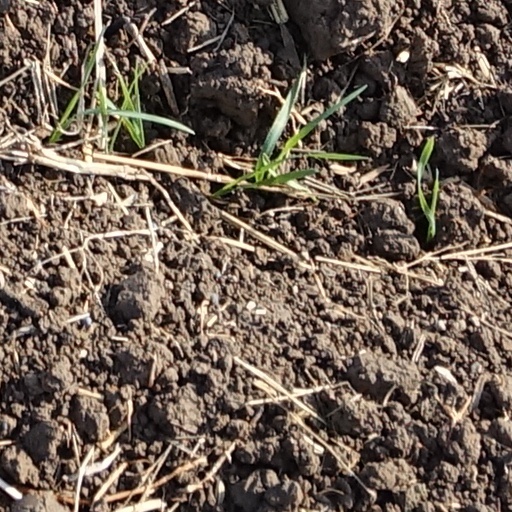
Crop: wheat